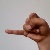
The image shows a hand gesture representing the letter 'J' in Indian Sign Language.